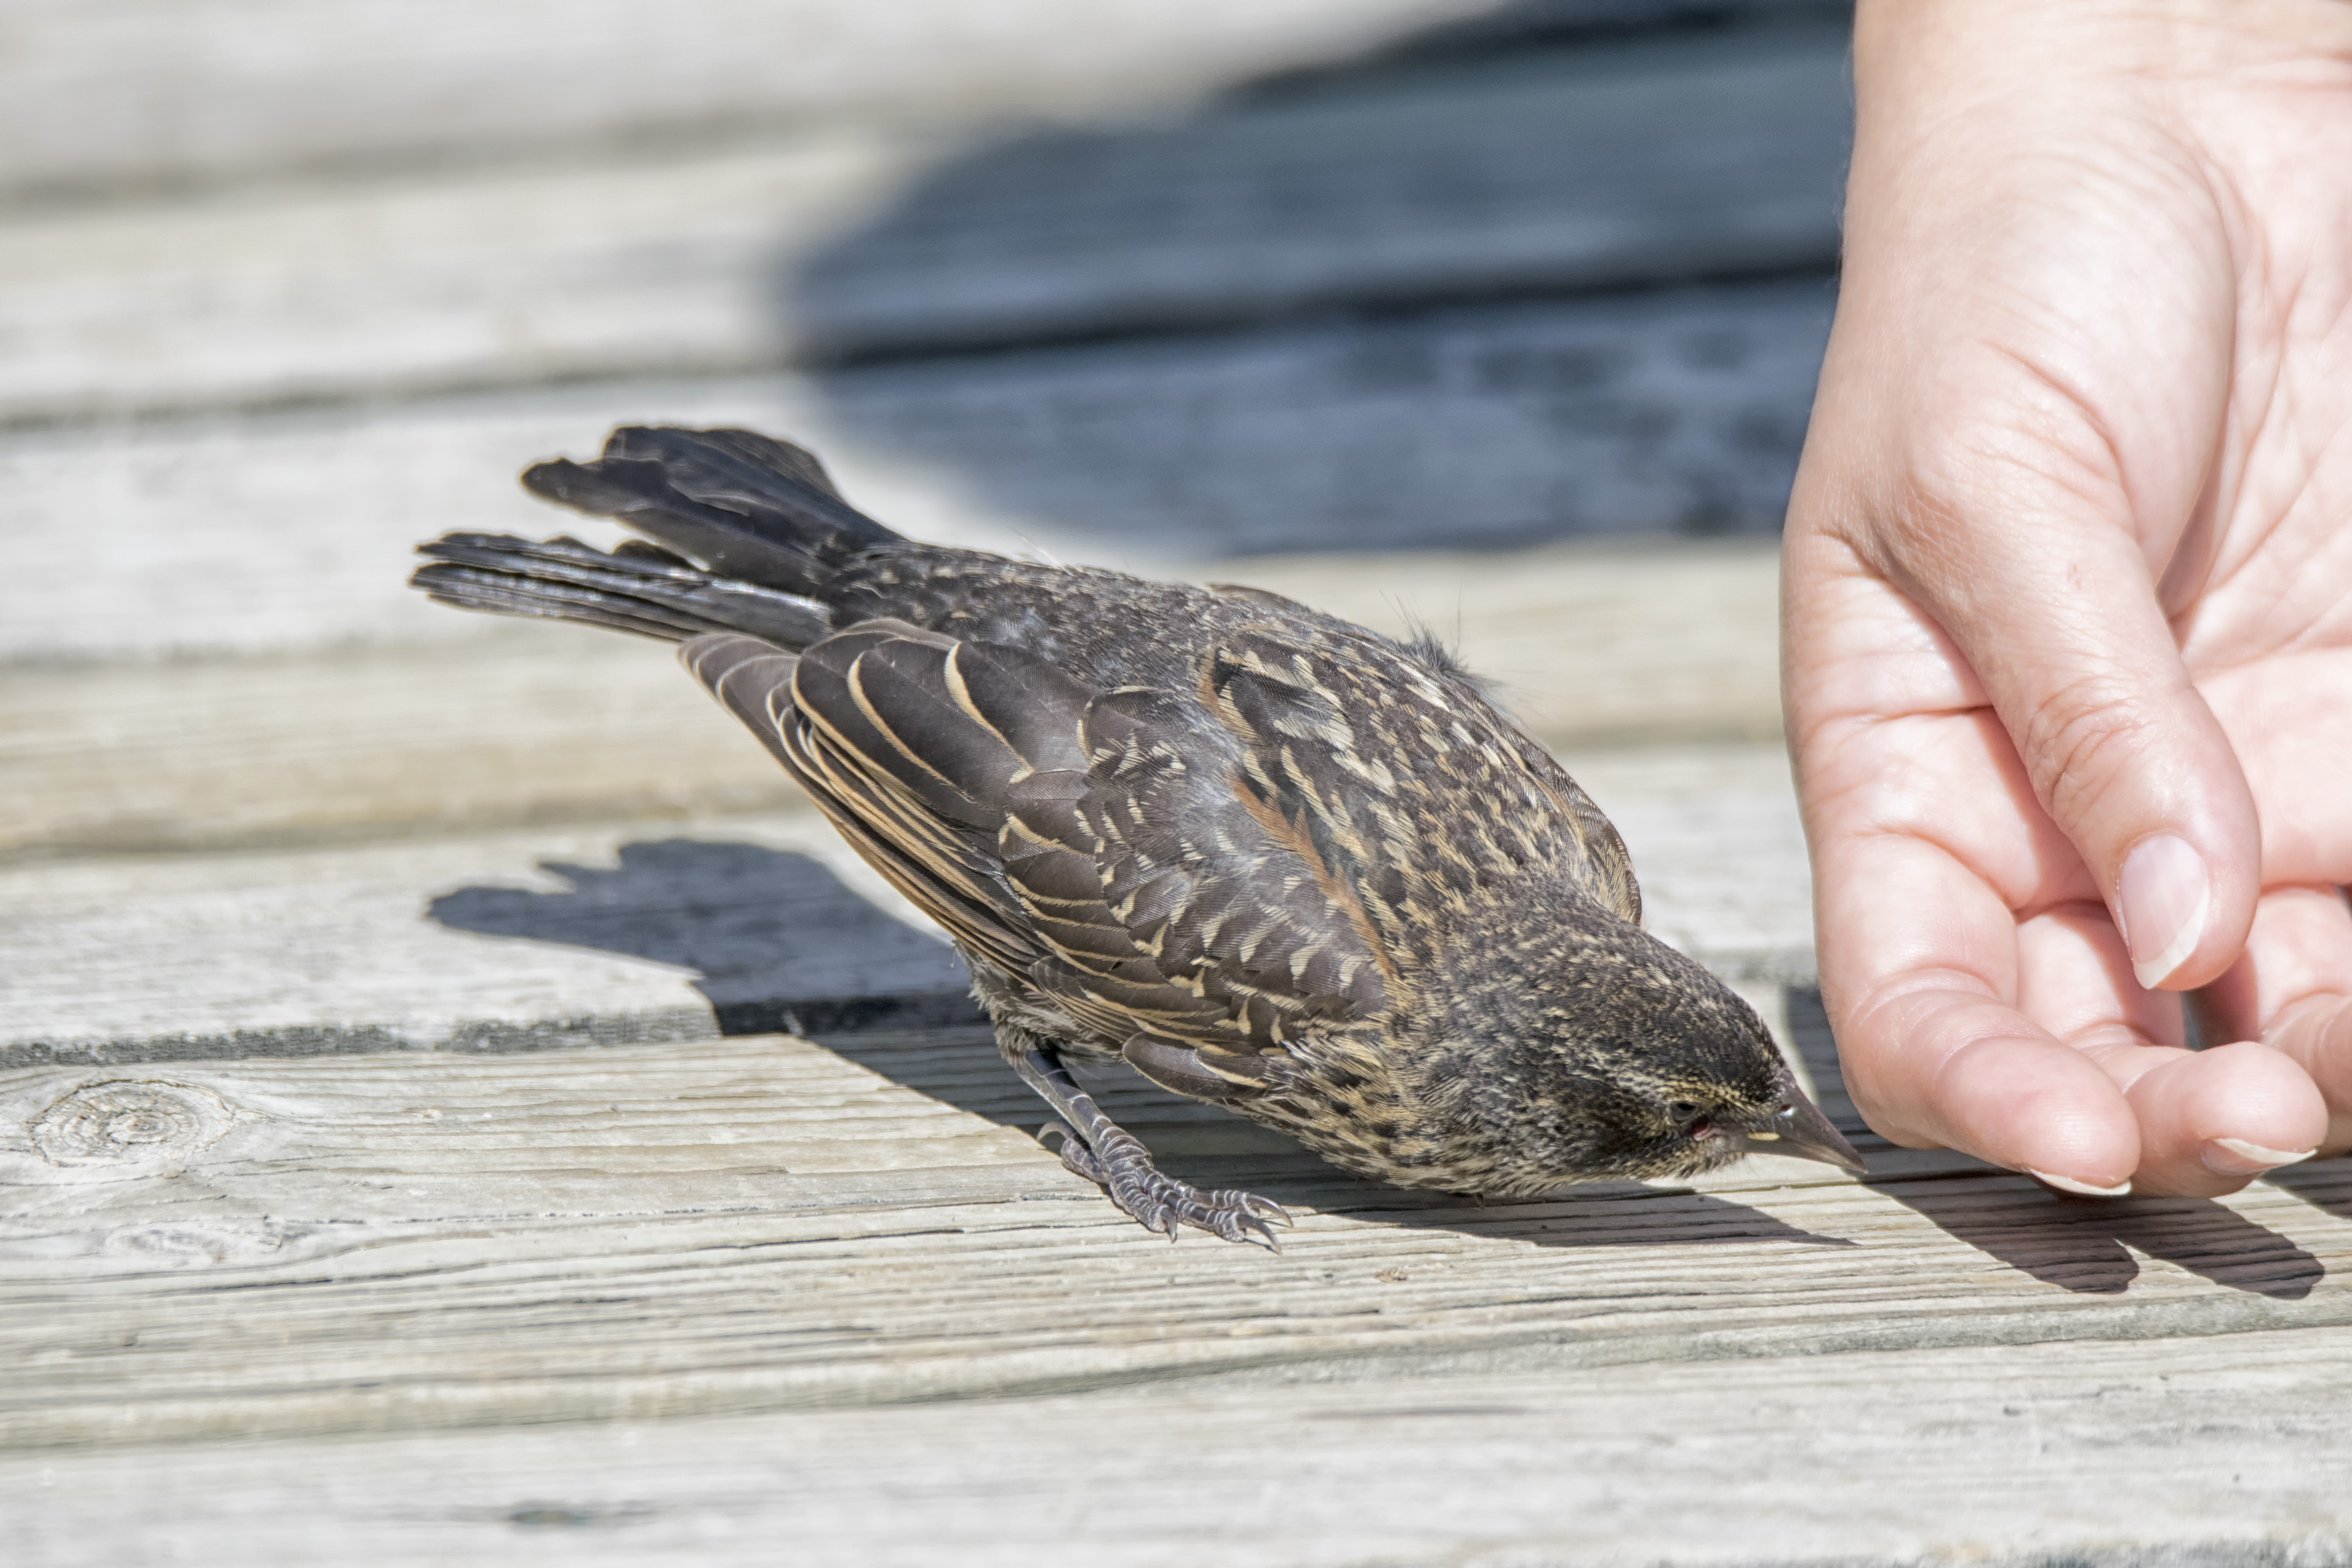
bird, wing, red, beak, reptile, winged, fauna, close up, canada, a, vertebrate, quebec, blackbird, sherbrooke, oiseau, carouge, paulettes